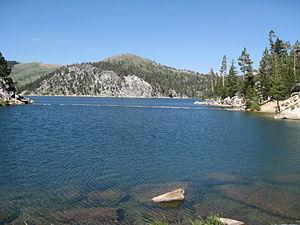
Ce qui suit est la liste des Historic Civil Engineering Landmarks, c'est-à-dire la liste des monuments historiques de génie civil, établie aux États-Unis par l' American Society of Civil Engineers depuis qu'elle a commencé le programme en 1964. Cette désignation est accordée à des projets, des structures et des sites situés aux États-Unis et dans le reste du monde. À compter de 2013, il y a plus de 260 éléments dans cette liste.